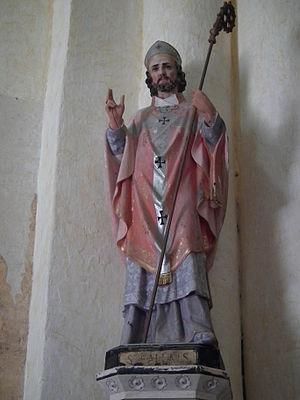
Statue de Pallais de Saintes (Palladius), évêque et saint de l'Eglise catholique.
Saint Pallais de Saintes ou Pallade est mort après 596. C'est un saint de l'Église catholique, fêté le 6 septembre, bien que mort le 7 octobre.